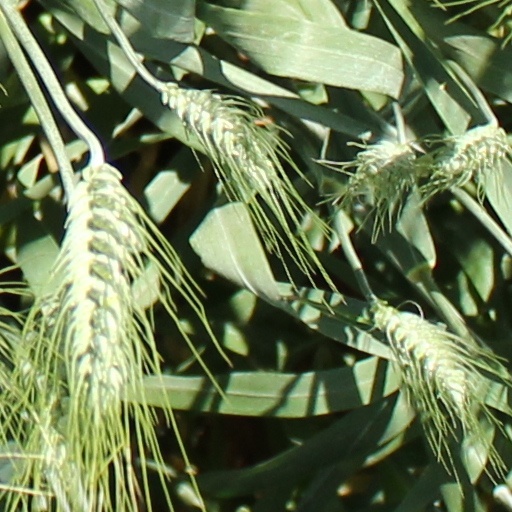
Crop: wheat